Kevin M. Nagle

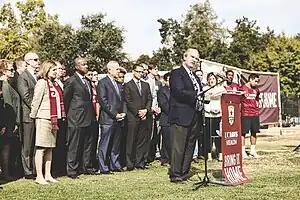

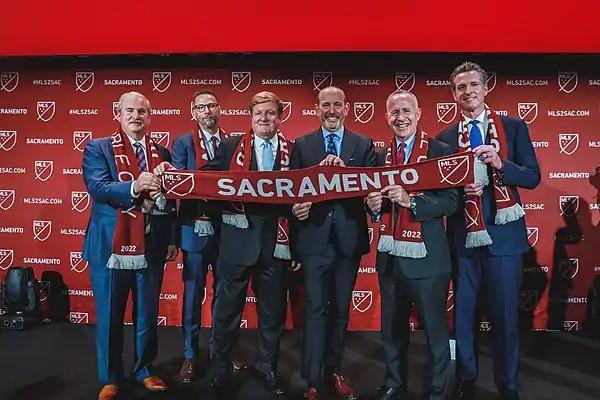
Kevin Nagle, Matt Alvarez, Ron Burkle, MLS Commissioner Don Garber, Sacramento Mayor Darrell Steinberg and California Governor Gavin Newsom at the MLS to Sacramento press conference.

Nagle is Chairman and CEO of Sac Soccer & Entertainment Holdings (SSEH) the parent company of Sacramento Republic FC, a men’s professional soccer team in the United Soccer League (USL).